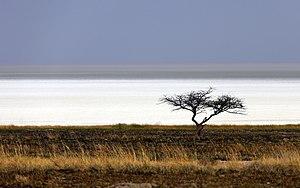
La règle des tiers est une aide de composition picturale s'appliquant dans la composition des images telles que les peintures, photographies et dessins.
Cet article recense les zones humides de Namibie concernées par la convention de Ramsar.
Cet article recense les sites inscrits au patrimoine mondial en Namibie.